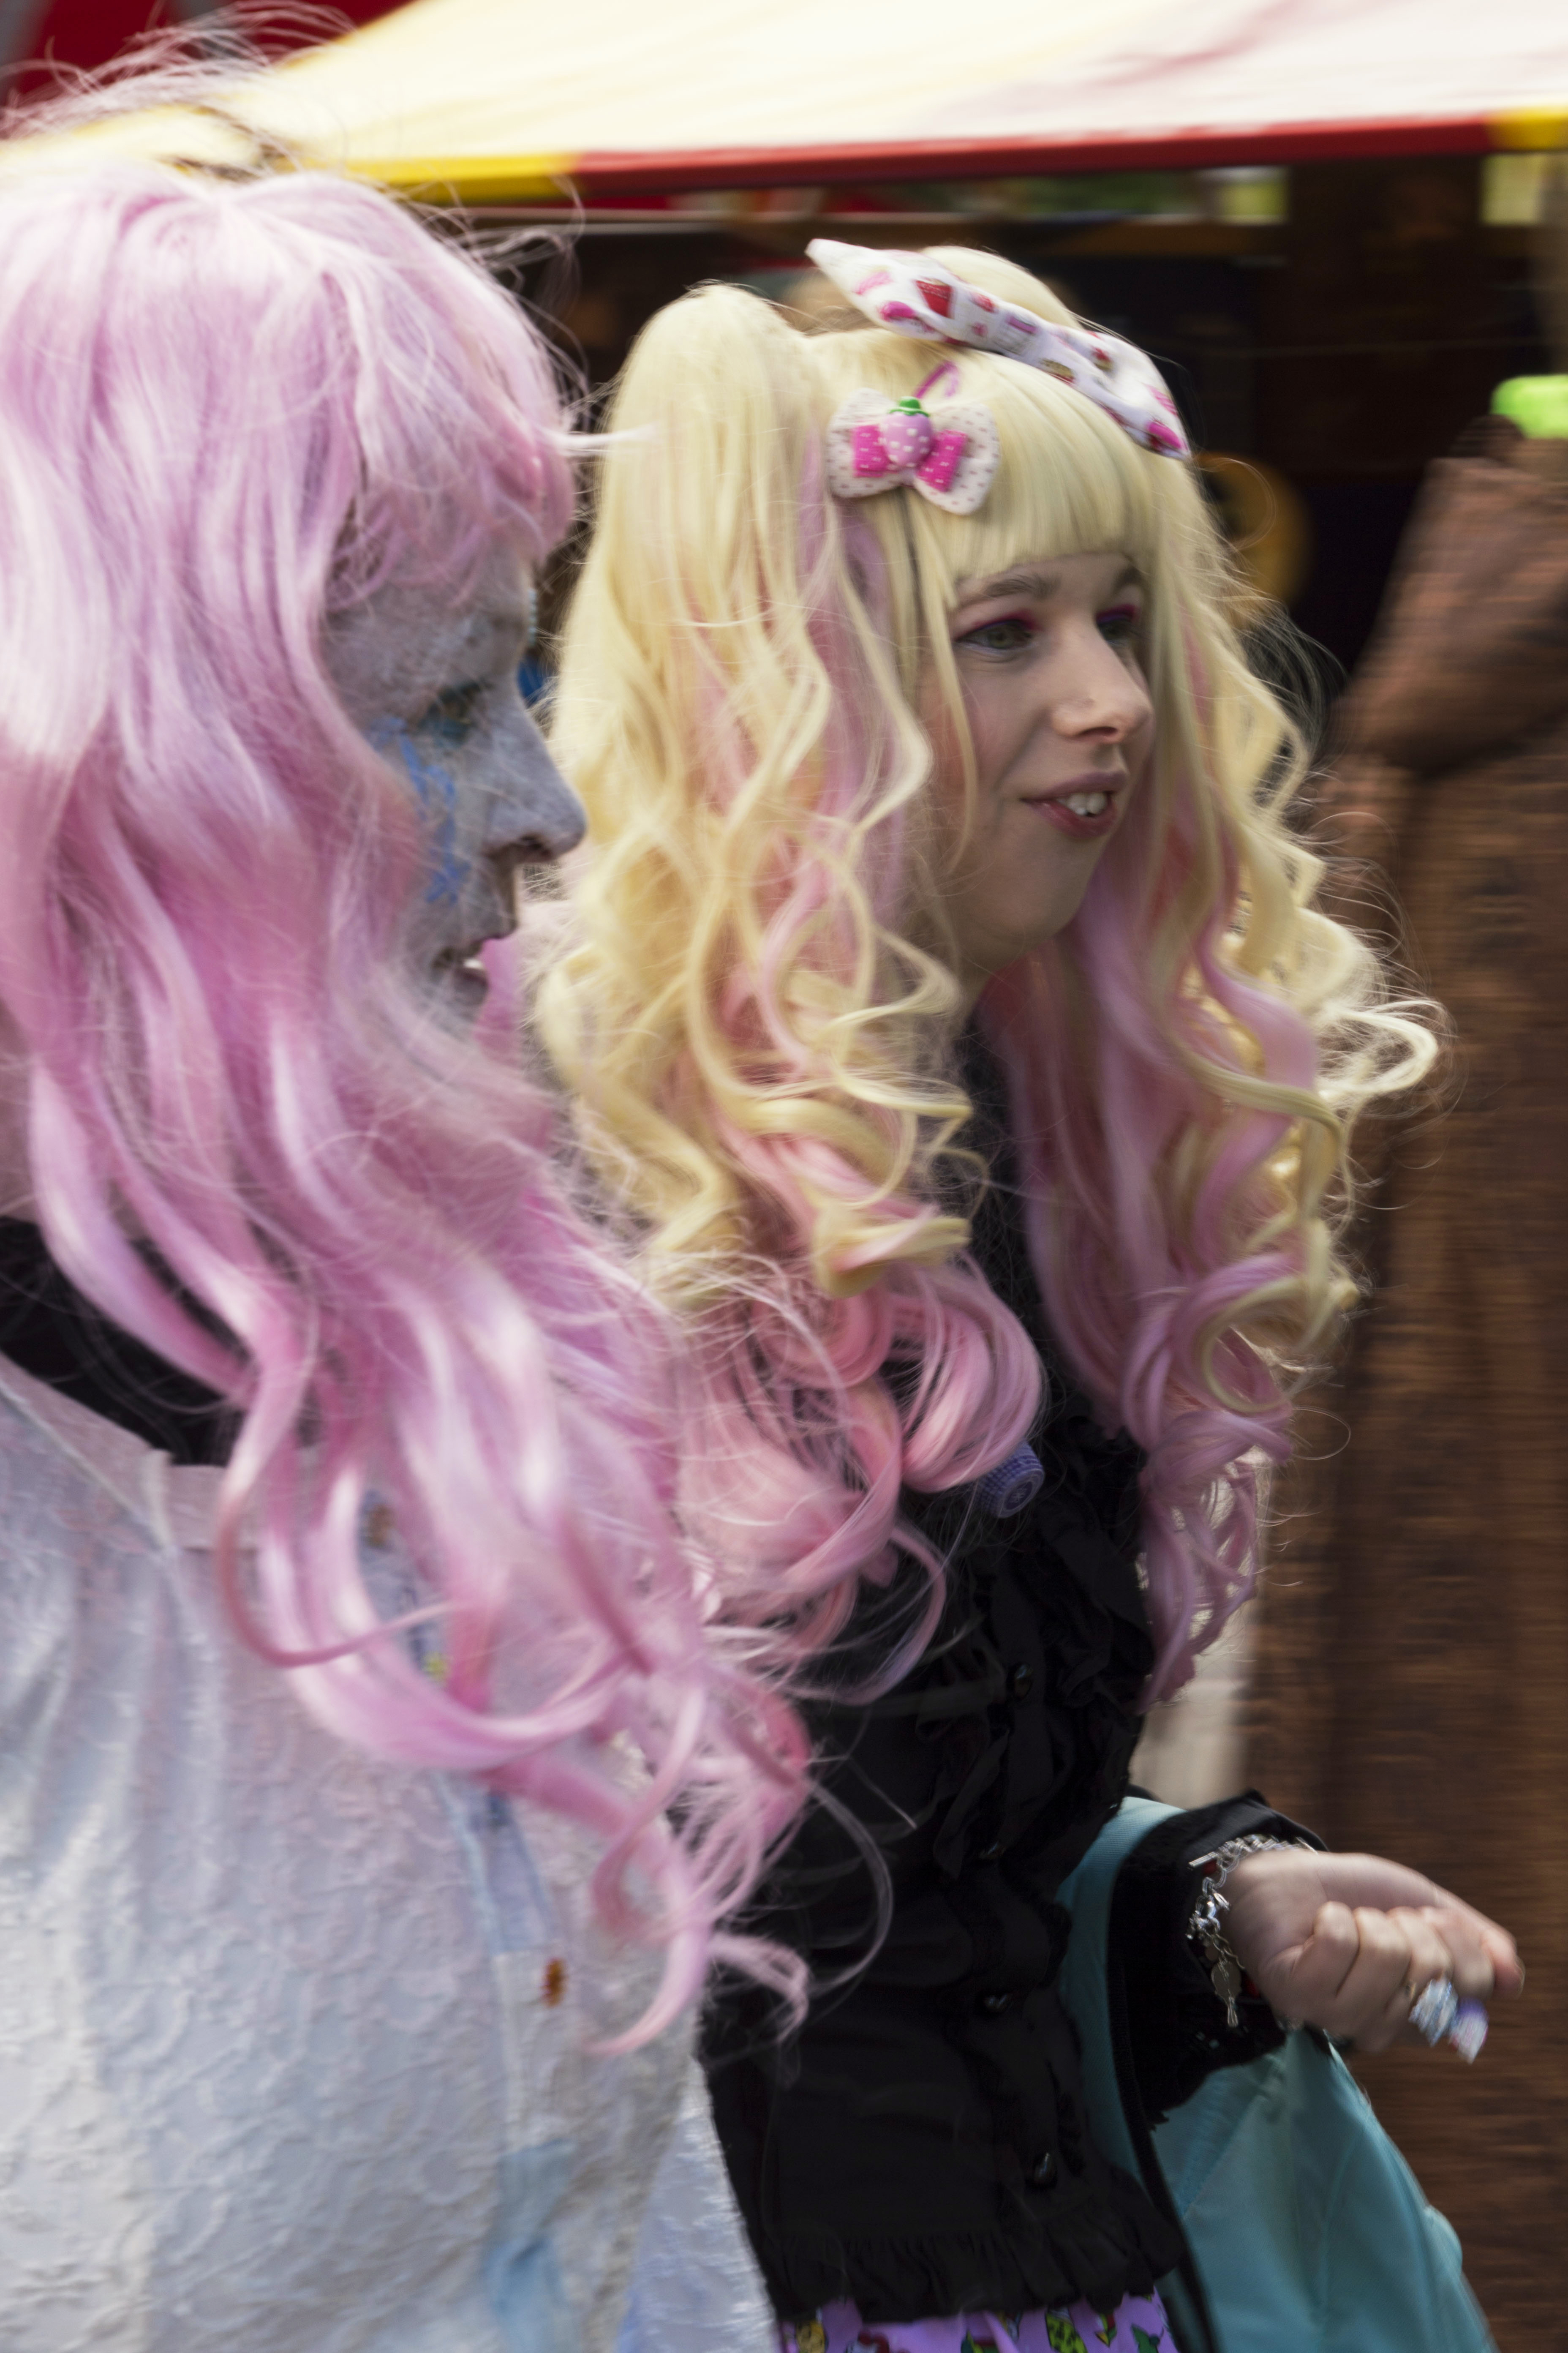
outdoor, people, photography, van, photo, nikon, clothing, pink, cosplay, holland, festival, nederland, netherlands, de, fun, dutch, outdoorphotography, picture, photograph, fotos, foto, fotografie, pd, event, costume, anime, kasteel, paulvandevelde, pdvandevelde, padagudaloma, dordrecht, nederlandinfotos, eventphotography, evenementenfotografie, pvdvfotografie, pdvandeveldedordrecht, nederlandsefotografie, dutchphotogaraphy, totallydutch, fotografienederland, hollandsefotografie, fotografieholland, velde, haarzuilens, dehaar, elfia, eff, elffantasyfair, elfiahaarzuilens, elfia2014, eff2014